Declarations of Love

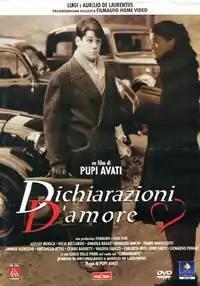

Declarations of Love is a 1994 Italian drama film written and directed by Pupi Avati. The film premiered out of competition at the 51st Venice International Film Festival.